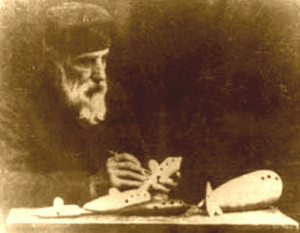
22 mars : création à Paris du Gymnase musical militaire, école de musique destinée à former les musiciens et chefs de musiques militaires ; il est placé sous la direction de Frédéric Berr.
L’ocarina est un instrument de musique à vent ovoïde, ressemblant à une tête d’oie ; d’où son nom : en italien, oca signifie « oie », et ocarina, « petite oie ».